Ultraman (character)

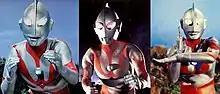
Ultraman's suit variations in 1966: Type A (left), Type B (middle) and Type C (right)

Writer Tetsuo Kinjo originally envisioned an intergalactic reptilian creature named "Bemular" to be the character that would become Ultraman. The creature could grow in size to 164 feet, with the design being a cross between Garuda and Tengu. The original treatment was that Bemular would assist an attack team against threats such as other Kaiju. However, worries rose that viewers would be confused upon which monster to root for. Ultraman's memorable design was done by Tohl Narita and clay sculptor Akira Sasaki, with the grey alien concept in mind. Three Ultraman body suits were created for the show, all of which were based on the size of suit actor Bin Furuya. A lot of improvements to Ultraman's design were made during the series' progression. The first suit was known as Type A (episodes 1 to 13), followed by Type B (14–29), and finally Type C (30 and subsequent episodes).